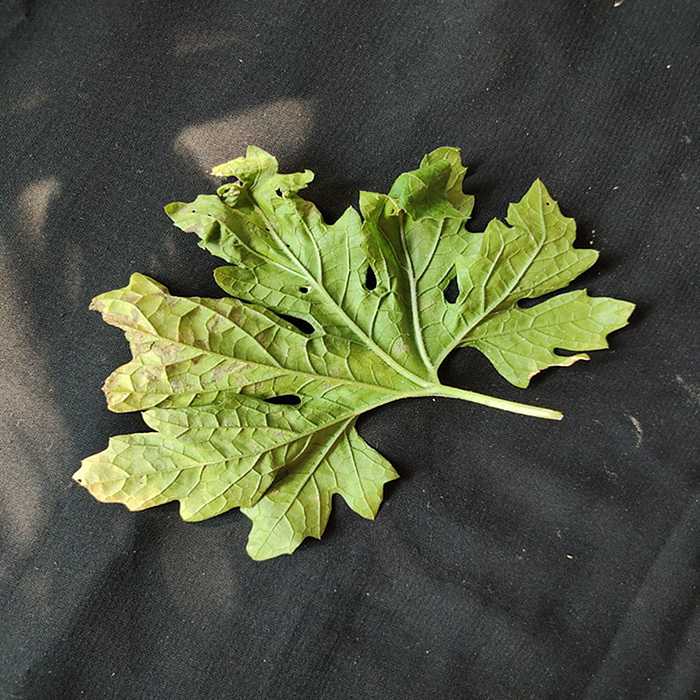
Plant: Bitter Gourd
Label: Downey mildew